National Bank of Coatesville Building

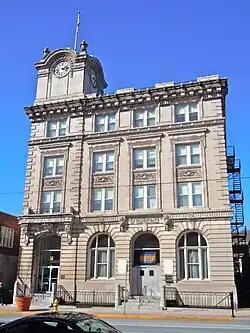
National Bank of Coatesville Building, March 2011

The National Bank of Coatesville Building, also known as the Industrial Valley Bank Building, is an historic, American bank building that is located in Coatesville, Chester County, Pennsylvania.